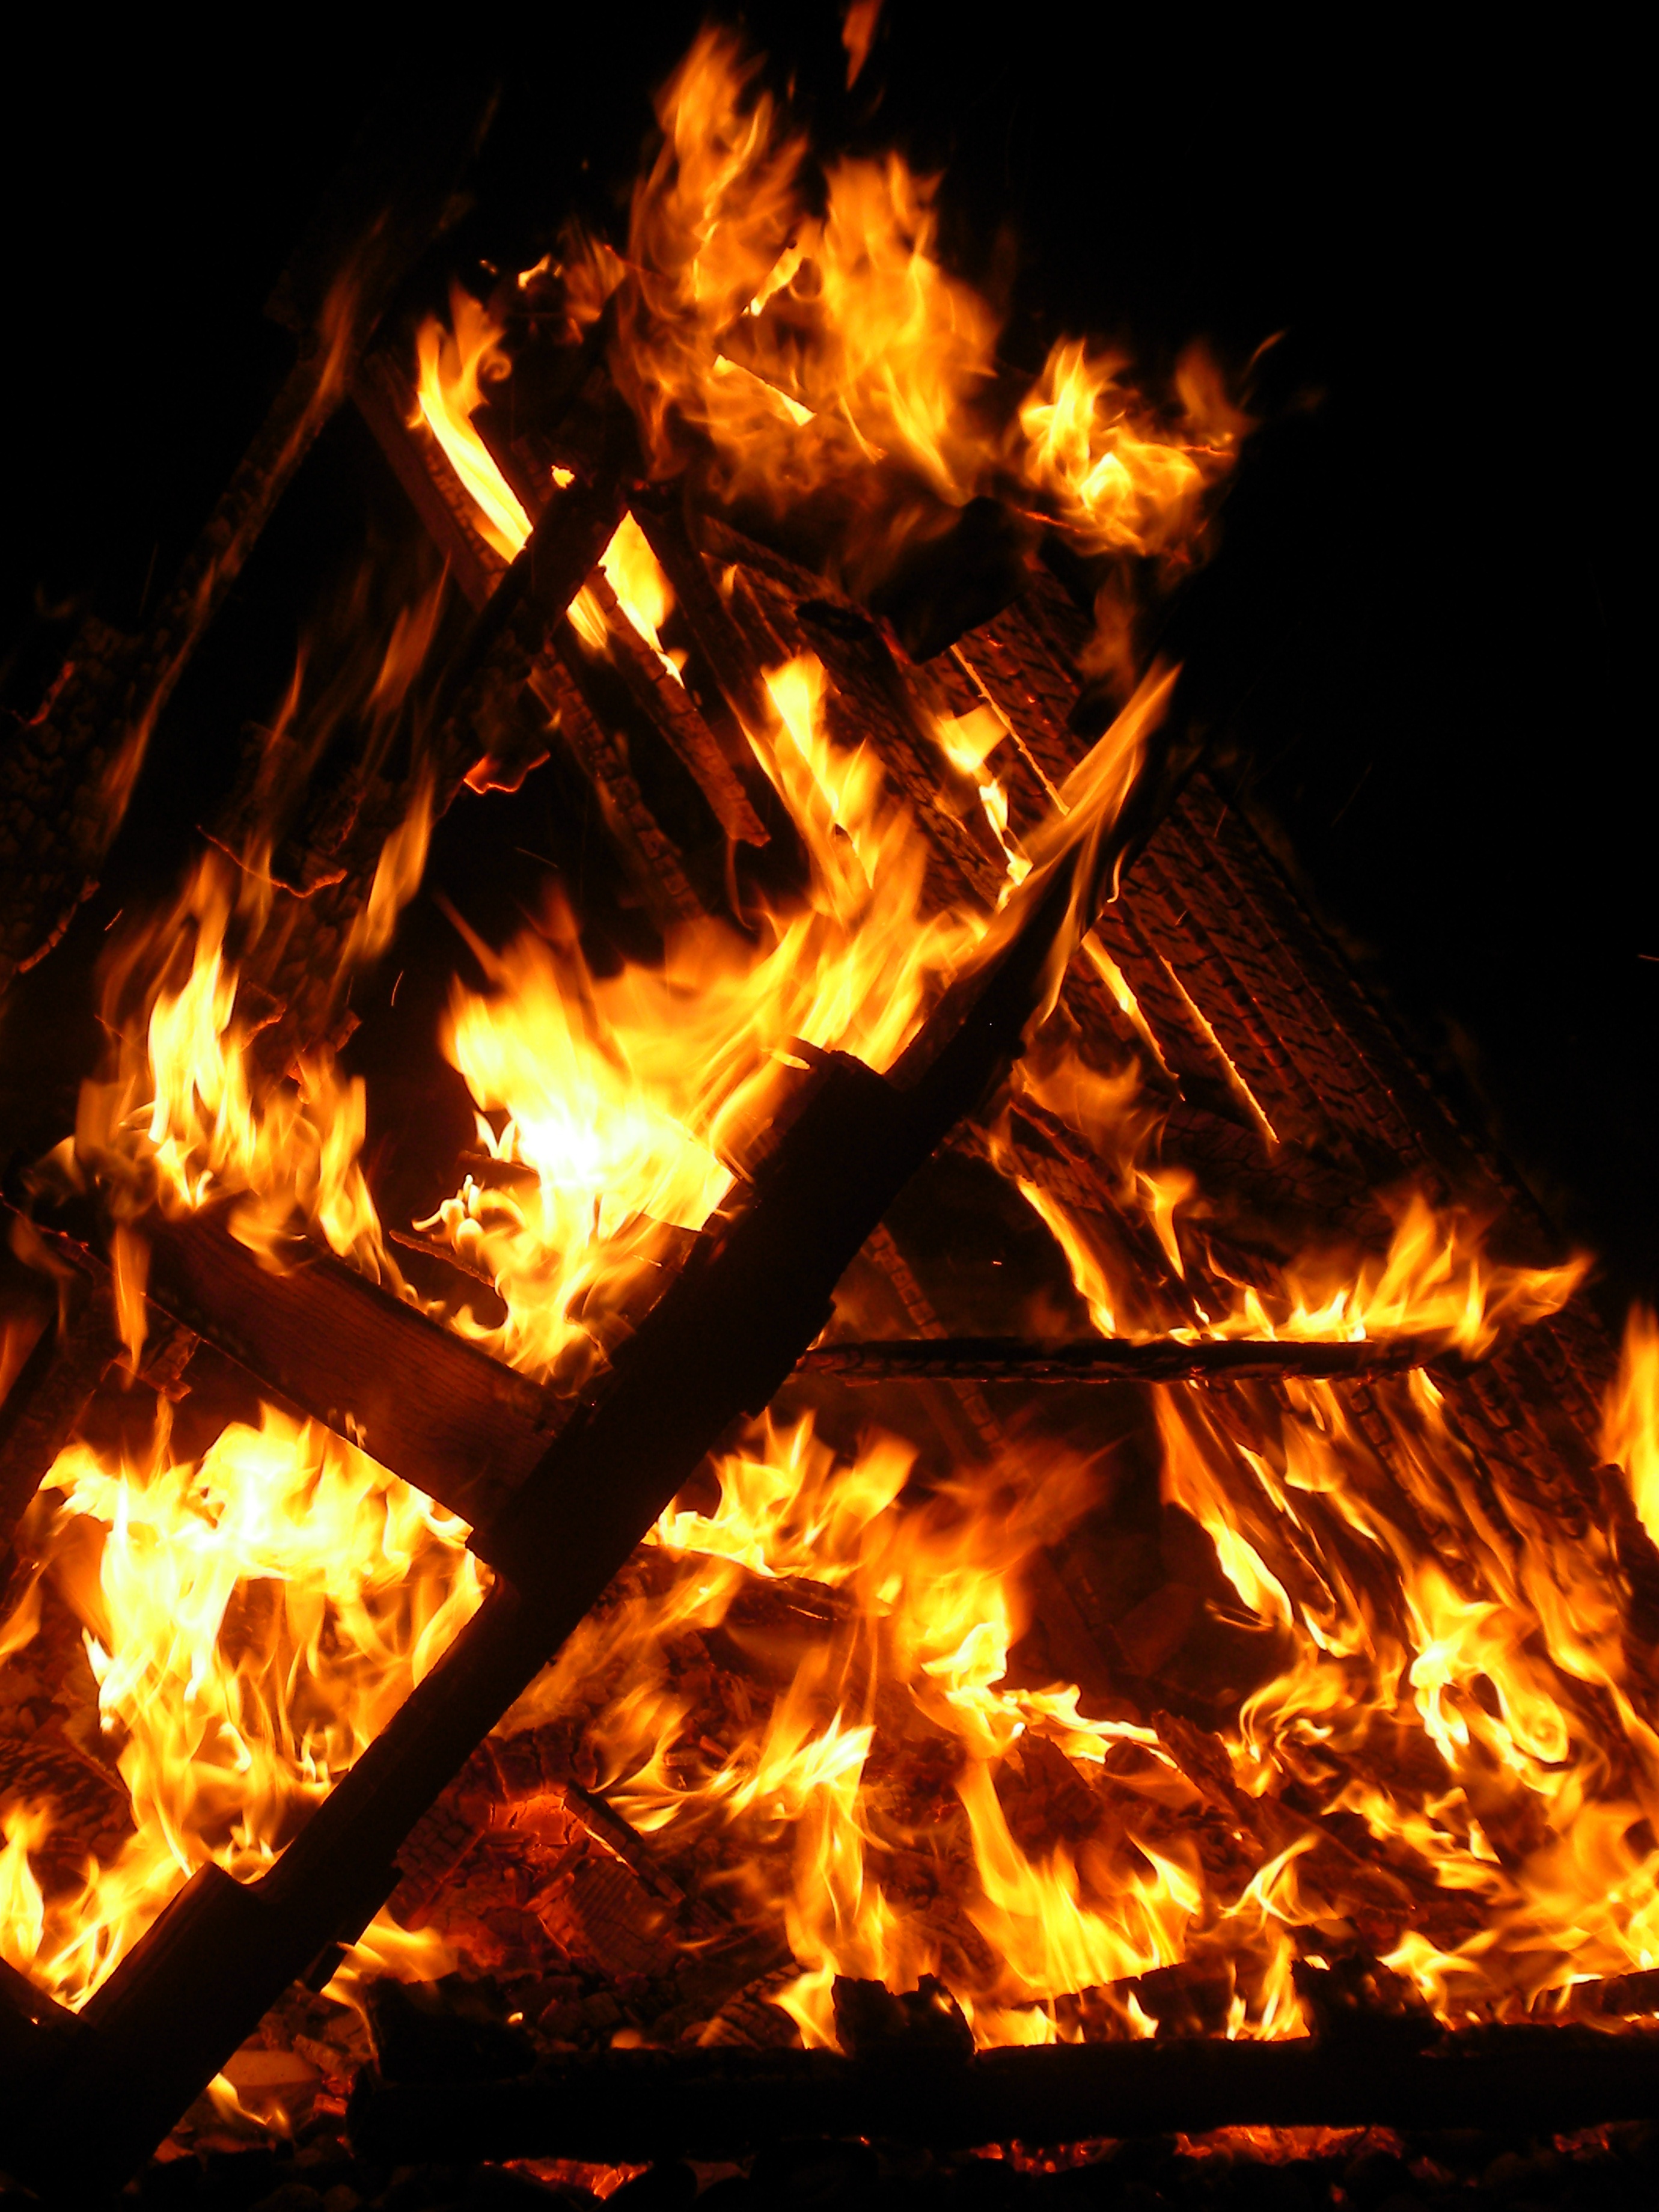
warm, orange, flame, fire, campfire, bonfire, heat, inferno, burn, hot, blaze, ignite, fiery, blazing